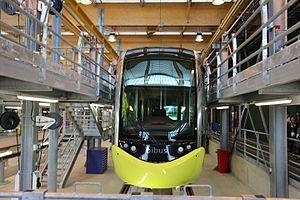
Le tramway de Brest, actuellement composé d'une seule ligne exploitée par RD Brest, fait partie du réseau Bibus. Il a été mis en service en 2012, marquant le retour de ce mode de transport dans la cité du Ponant après 68 ans d'absence.